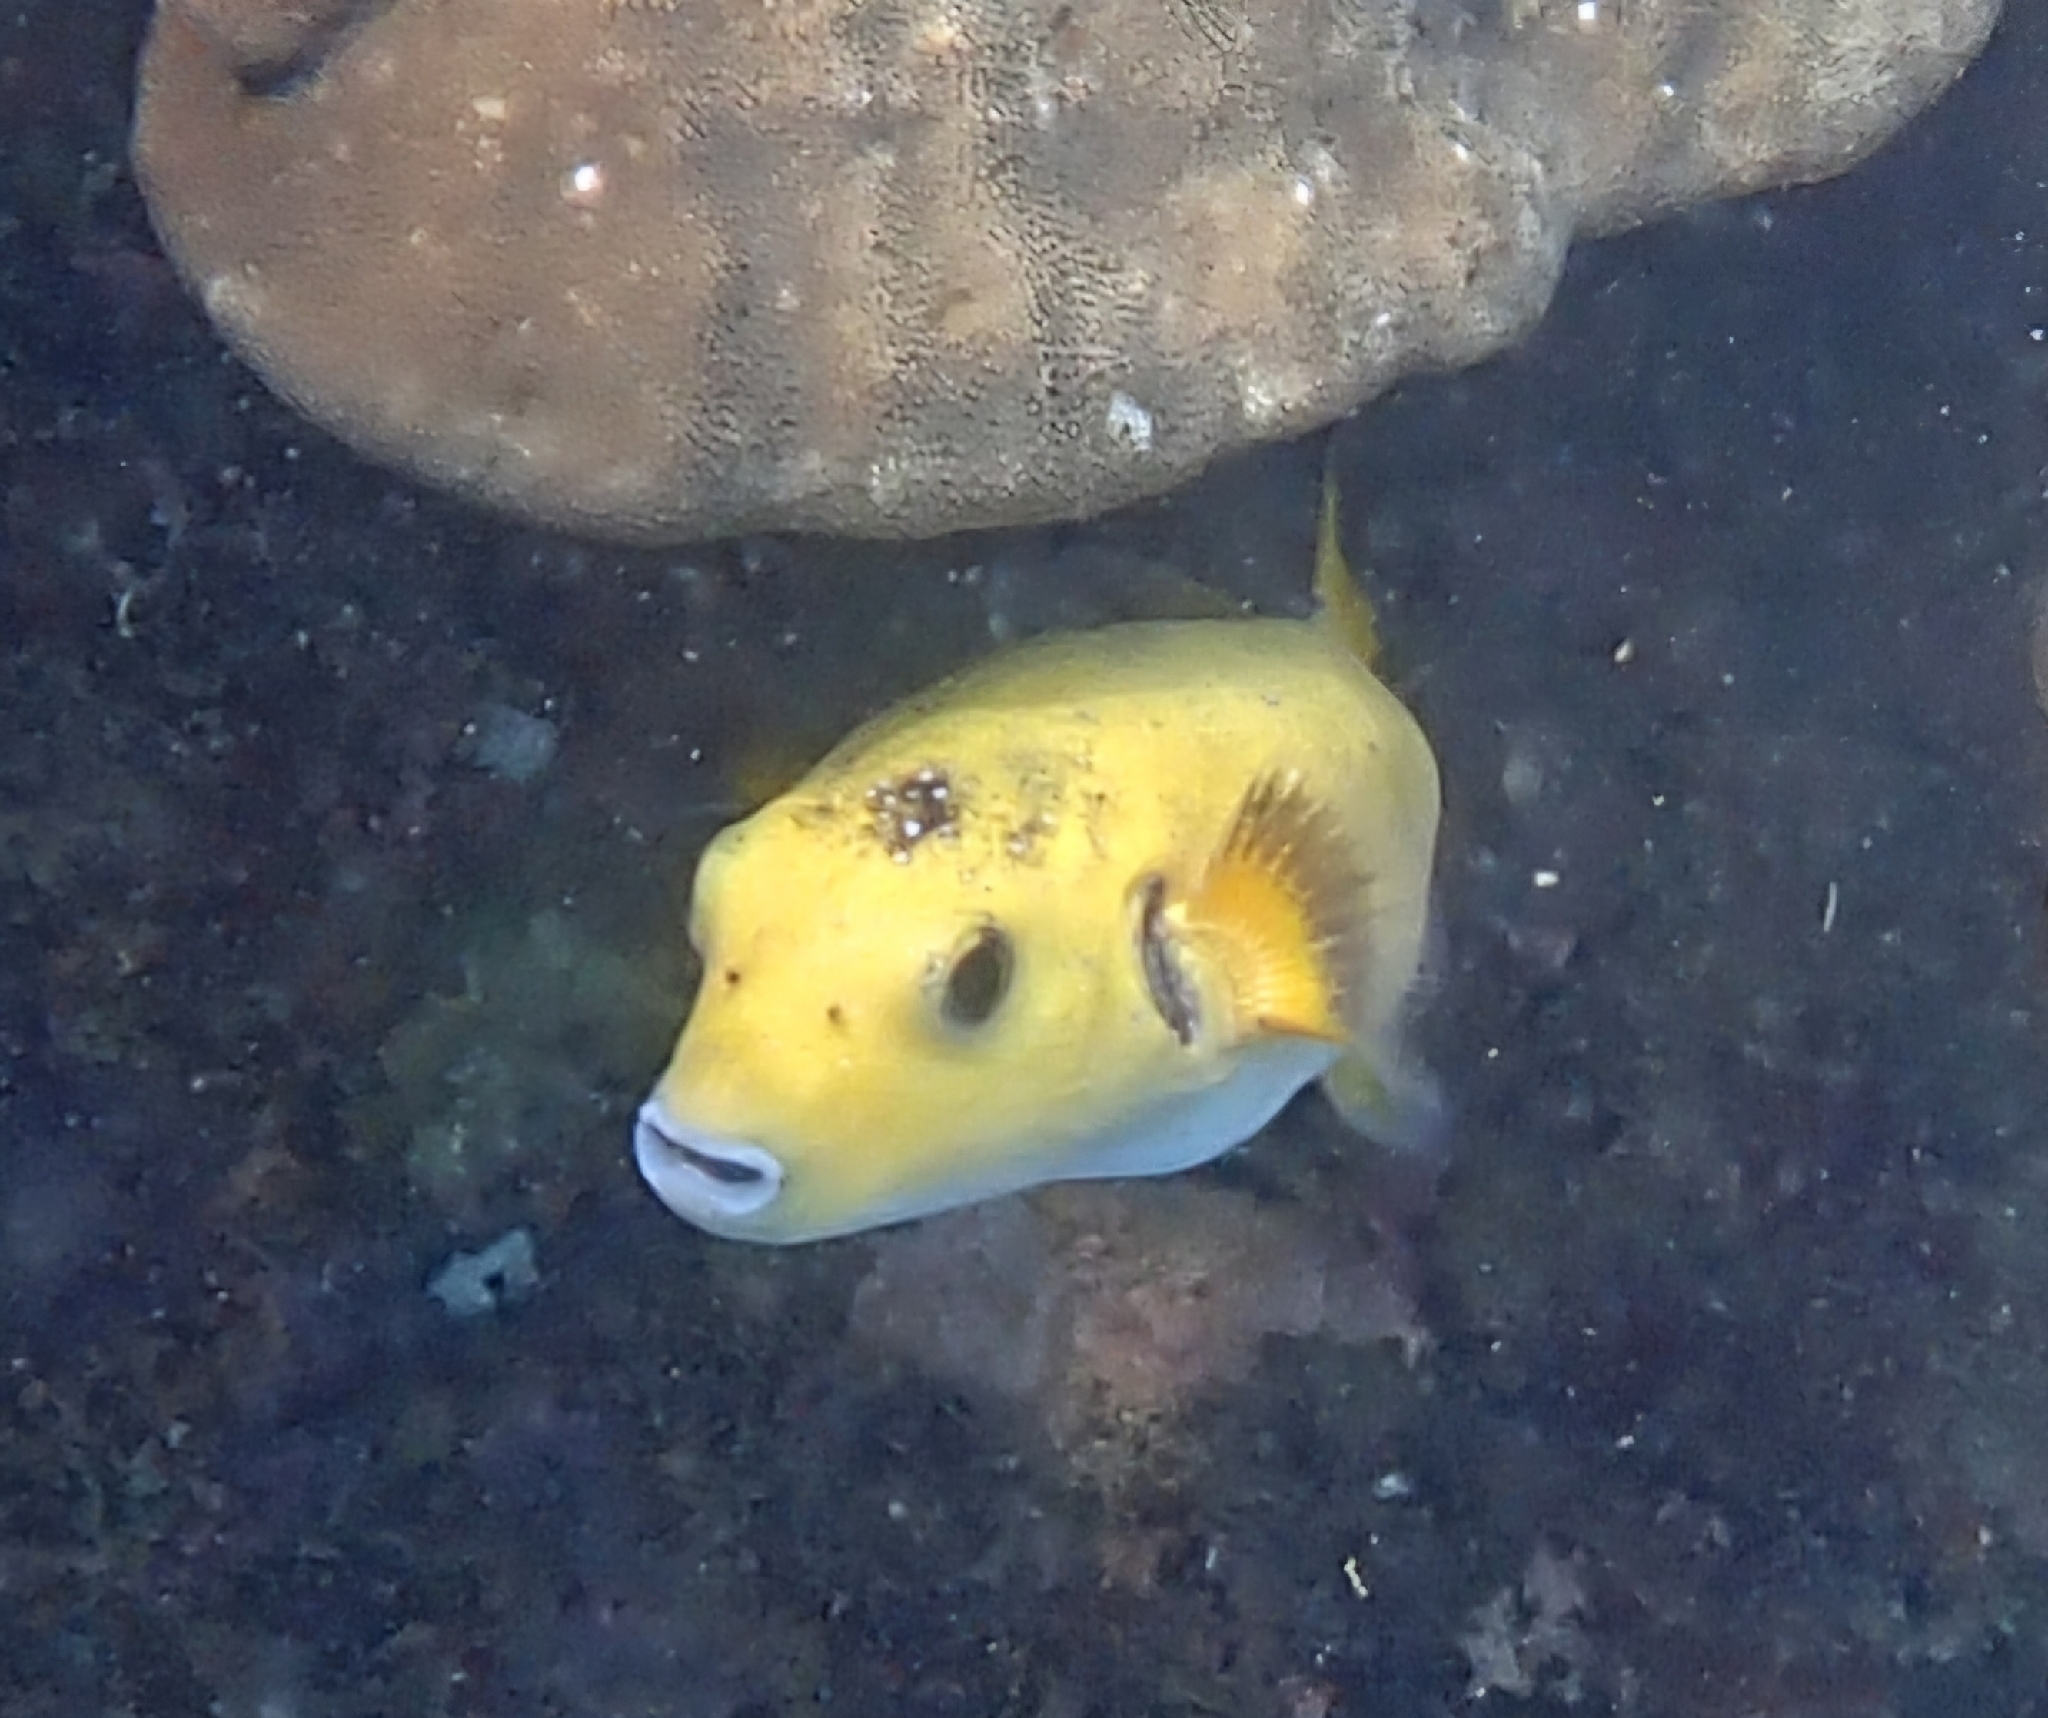
Arothron meleagris (Guineafowl Puffer)